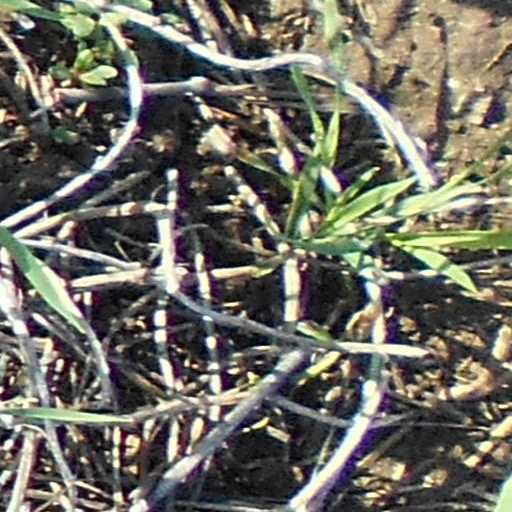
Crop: wheat